Yam (vegetable)

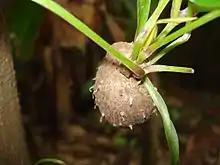
A yam

A monocot related to lilies and grasses, yams are vigorous herbaceous, perennially growing vines from a tuber. Some 870 species of yams are known, a few of which are widely grown for their edible tuber but others of which are toxic (such as "D. communis").